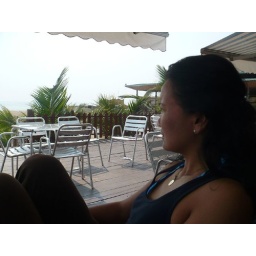
This was me pre-lobster plate on the beach in Sumbe.